Heinrich Klaustermeyer

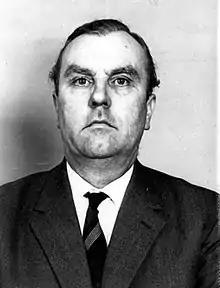
Klaustermeyer after his arrest in the 1960s

Karl Heinrich Klaustermeyer (22 February 1914 – 21 April 1976) was a German Nazi Party official who served in the Gestapo, NSKK, and SA. During World War II, he was stationed in the Warsaw Ghetto, where he personally murdered multiple Jewish civilians and participated in the suppression of the Warsaw Ghetto Uprising. After the war, he settled down in West Germany. Klaustermeyer was investigated by German prosecutors and arrested in the early 1960s. In 1965, he was found guilty of war crimes and sentenced to life in prison by the Bielefeld regional court. He was released from prison in 1976 on health grounds due to terminal cancer and died less than two weeks later.